Broadway Rose (film)

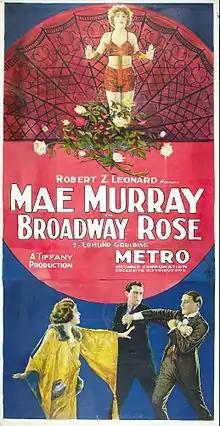
Film poster

Broadway Rose is a 1922 American silent romantic drama film released by Metro Pictures and directed by Robert Z. Leonard. It stars Leonard's then-wife Mae Murray and Monte Blue. The film is based on an original story by Edmund Goulding written for star Murray, and was produced by Leonard's and Murray's production company Tiffany Pictures.